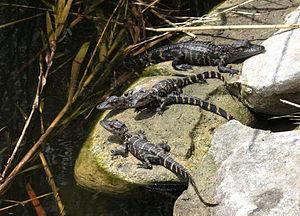
Plusieurs bébés alligators américains (Alligator mississippiensis)